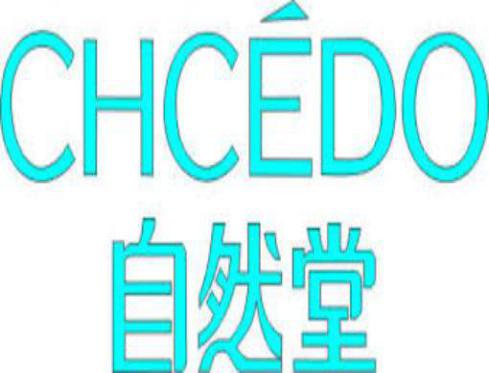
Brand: chando
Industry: Necessities